Hadj M'rizek

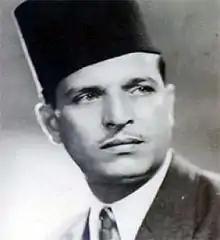
Hadj M'rizek

Hadj M'rizek (1912 – February 12, 1955) was an Algerian songwriter, lyricist, composer, poet and painter.